Cheyna Matthews

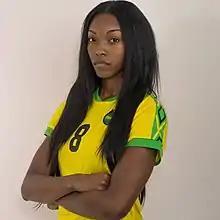
Matthews with Jamaica in 2019

Cheyna Lee Matthews (born 10 November 1993) is a former professional footballer who played as a forward. Born in the United States, she represented Jamaica internationally.